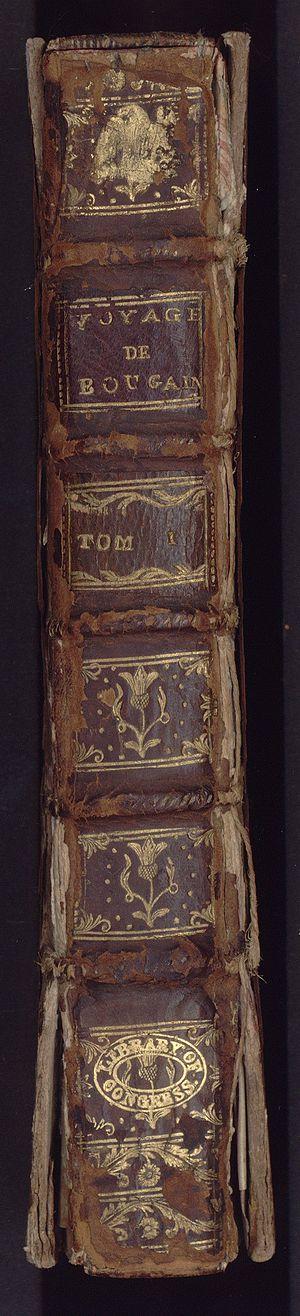
Après la défaite de la France dans la guerre de Sept Ans (1756-63), Louis-Antoine de Bougainville (1729-1811), un soldat qui s'était distingué au Canada, reçut la permission du roi Louis XV d'entreprendre la première exploration géographique française majeure du Pacifique. En 1766-69 Bougainville devint le premier Français à effectuer le tour du globe. Son voyage, minutieusement relaté dans ce livre, se traduisit par plusieurs contributions scientifiques importantes, notamment l'établissement de l'emplacement précis d'un certain nombre d'îles du Pacifique ainsi que le calcul de la largeur de l'océan Pacifique. Toutefois, ce furent les observations de Bougainville sur les peuples et les cultures, en particulier sur les habitants de Tahiti, qui rendirent son périple et ses récits ultérieurs si populaires. survenant à un moment où la plupart de l'Europe, et la France en particulier, éprouvaient une ""folie du Pacifique"", le récit idyllique et romantique de Bougainville sur son séjour à Hitiaa, sur la côte est de Tahiti, contribua à faire de cet ouvrage un grand succès littéraire. Son portrait de la population de Tahiti influenca des philosophes tels que Jean-Jacques Rousseau (qui avançât l'idée du ""bon sauvage"") et Denis Diderot. Description et voyages
Jeanne Barret, née le 27 juillet 1740 à La Comelle et morte le 5 août 1807 à Saint-Aulaye, en France, est une exploratrice et botaniste française.